Charles Viner

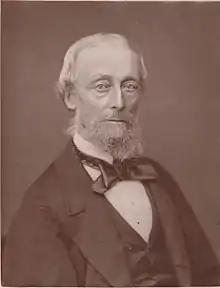
Charles Viner in 1882

Charles William Viner A.M., Ph.D., (1812 – 14 March 1906) was a British philatelist who was a founding member of the "Philatelic Society, London", later to become the Royal Philatelic Society London, and who was present at the initial meeting of the society on 10 April 1869, and serving as its Secretary from 1871 to 1874. His obituary in "The London Philatelist" referred to him as the "Father of Philately" and elsewhere he was described as the "vieille garde" (old guard) of philately having been actively collecting and writing about stamps since 1860. In 1921 he was entered on the Roll of Distinguished Philatelists as one of the founding "Fathers of philately".